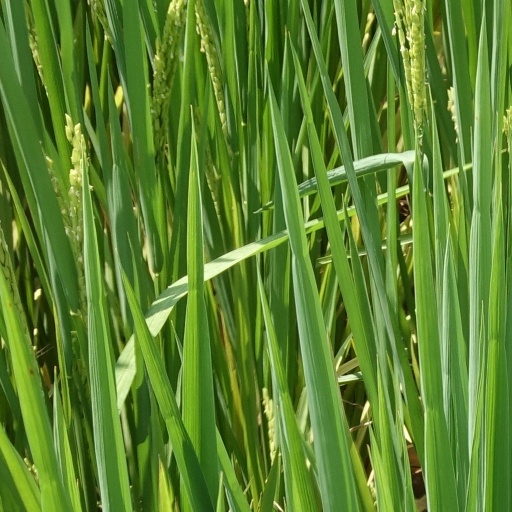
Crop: rice